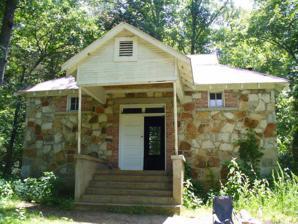
Building: Cold Springs School
Country: United States of America
Year built: 1935
United States historic place Cold Springs School U.S. National Register of Historic Places Location in Arkansas Show map of Arkansas Location in United States Show map of the United States Nearest city Big Flat, Arkansas Coordinates 36°4′53″N 92°28′1″W / 36.08139°N 92.46694°W / 36.08139; -92.46694 Area less than one acre Built by Works Progress Administration Architectural style Bungalow/craftsman MPS Public Schools in the Ozarks MPS NRHP reference No. 92001494 Added to NRHP October 29, 1992 The Cold Springs School is a historic school building in a remote area of the Buffalo National River in southeastern Marion County, Arkansas . It is located at a place called Cold Springs Hollow that is now only accessible from the river. It is a small single-story fieldstone structure, built c. 1935 with funding from the Works Progress Administration . Construction of the school provided jobs to needy farmers in the area, as well as a place to educate their children. Interior The school was listed on the National Register of Historic Places in 1992. See also National Register of Historic Places listings in Marion County, Arkansas References